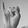
ASL letter: I